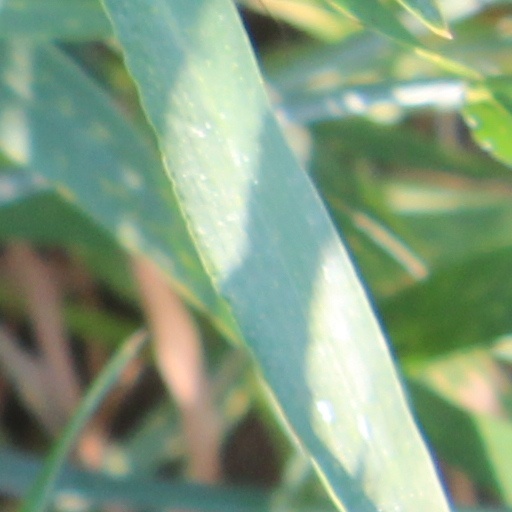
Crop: wheat